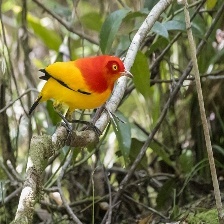
Species: FLAME BOWERBIRD
Scientific name: SERICULUS ARDENS